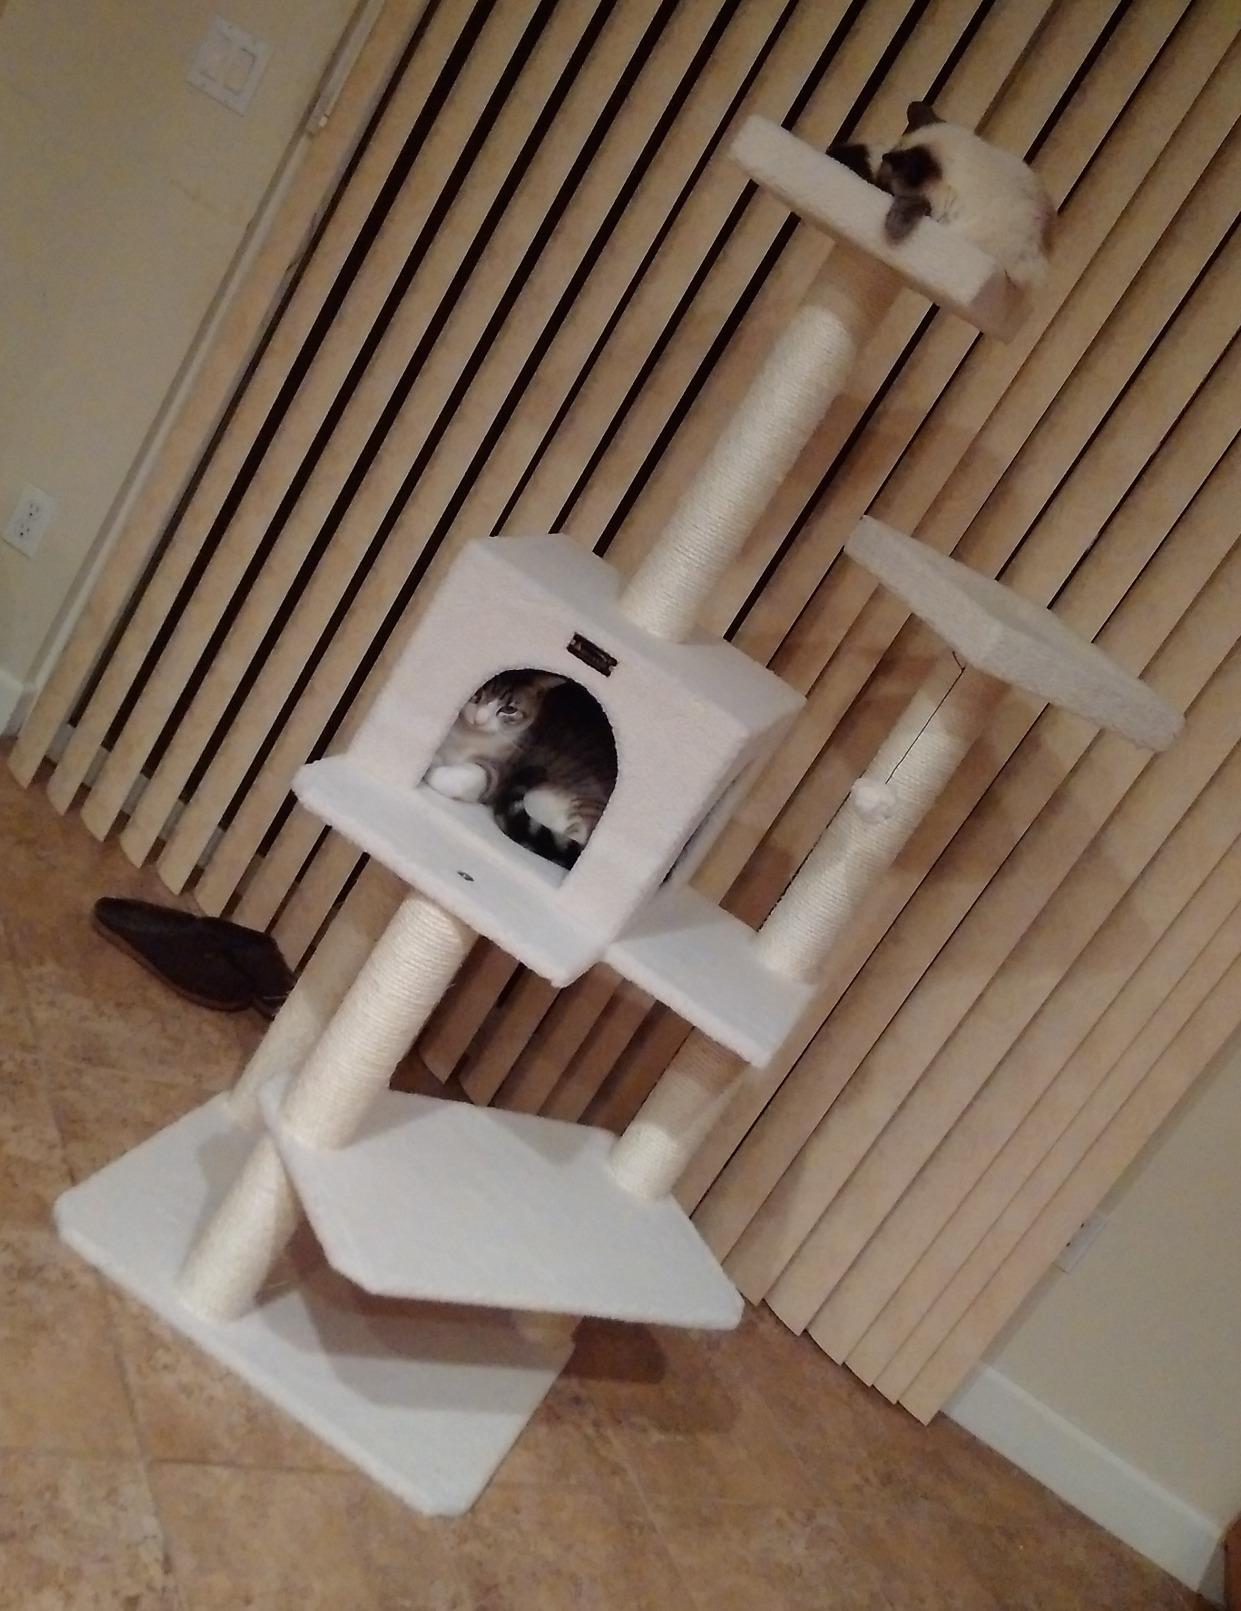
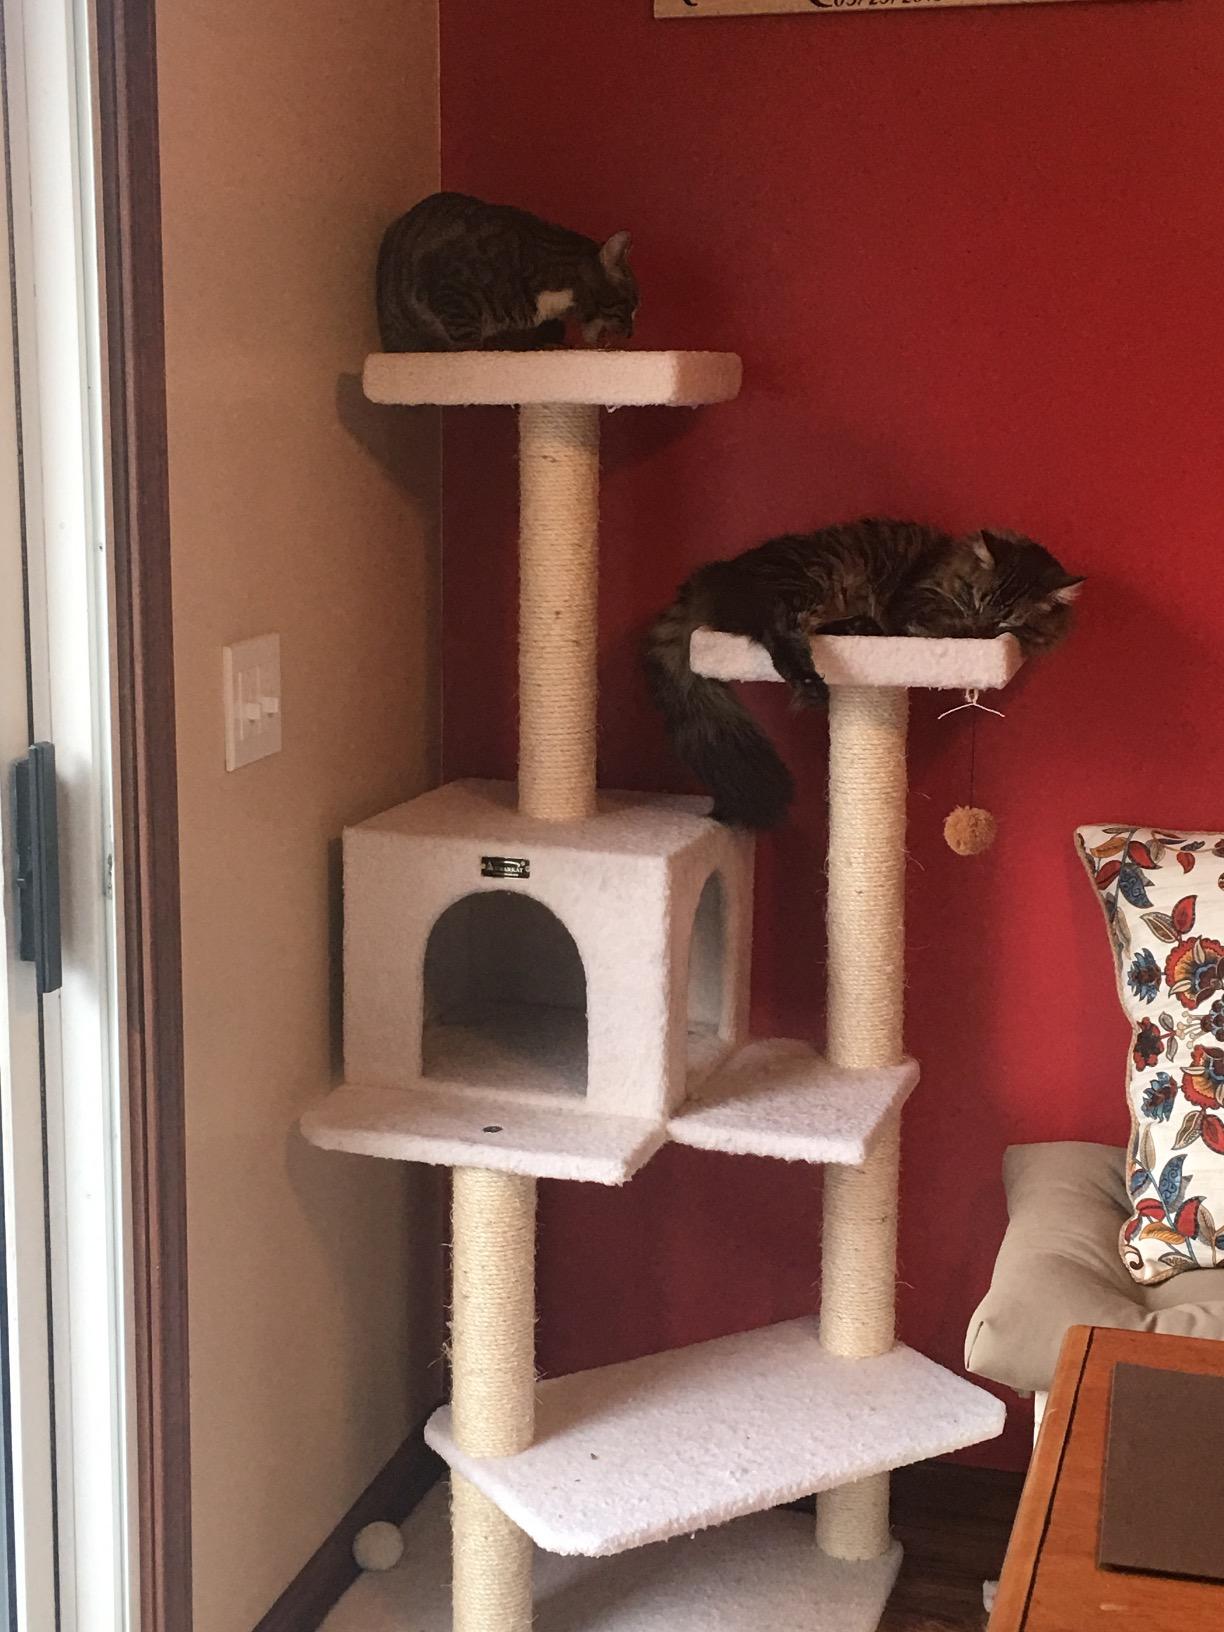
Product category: items_cat tree
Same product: yes